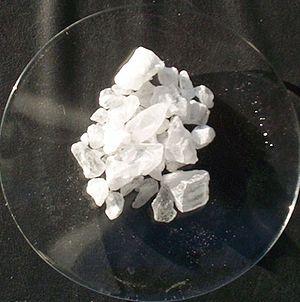
Un désodorant ou déodorant est un produit cosmétique destiné à masquer les mauvaises odeurs corporelles. L’antitranspirant masque aussi ces mauvaises odeurs et freine le flux de transpiration.